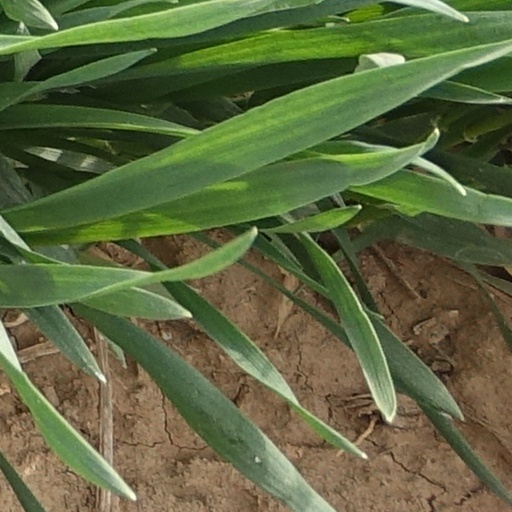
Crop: wheat